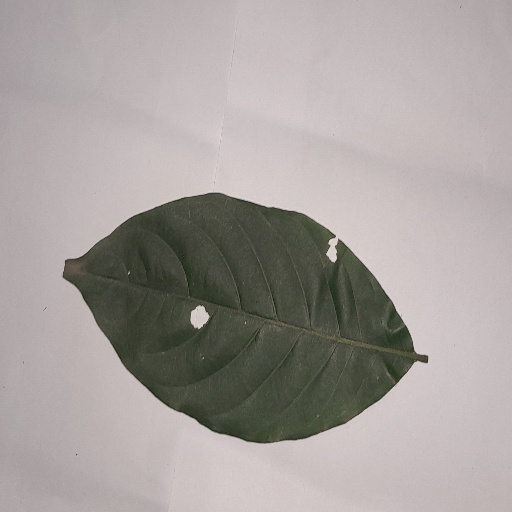
Species: HariTaki
Leaf condition: Shot Hole